Vernita Gray

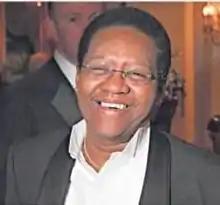
Vernita Gray, 2006 by Matt Simonette

Vernita Gray (December 8, 1948 – March 18, 2014) was an African-American lesbian and women's liberation activist from the beginning of those movements in Chicago. She began her writing career publishing in the newsletter "Lavender Woman". After owning and operating her own restaurant for almost a decade, Gray became the LGBT liaison for the Cook County State's Attorney's office. In 2013, she and her partner became the first same-sex partners to wed in Illinois.